Jedlina-Zdrój

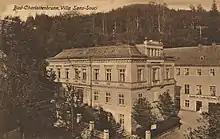
View of the town from around 1900

The oldest mention of Jedlinka dates back to the 13th century, to the reign of Duke Bolko I the Strict of the Polish Piast dynasty. It was a settlement of lumberjacks, and its name refers to the fir forests growing here. In the 18th century a mineral spa was founded in the Jedlinka estate. It was named "Charlottenbrunn" by its founder in honour of his wife Charlotte von Seherr-Thossa. In 1737 a spa house and other buildings were built. Later on, the village became a centre of textile trade. Four fairs a year took place here. In 1742 the settlement was annexed by the Kingdom of Prussia. In 1768 it was granted town rights. In the 19th century the spa town often changed its owners, which slowed its development. In the interwar period there were six hotels and about 30 pensions in the town. During World War II, in 1944, the Germans established a labor camp, which was a branch of the Gross-Rosen concentration camp, in the town. After Nazi Germany's defeat in World War II the region became once again part of Poland and the town was renamed "Jedlina-Zdrój". The suffix "Zdrój" is typical for names of spa towns in Poland.